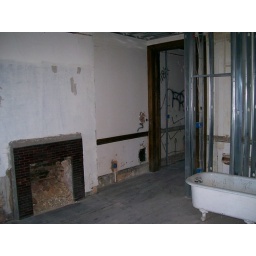
1st floor rear: room in the back of the house